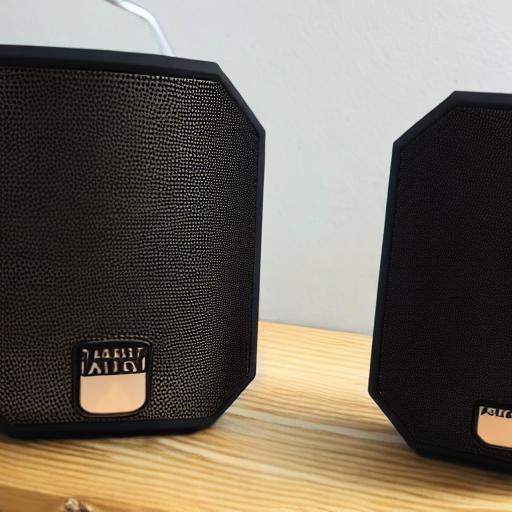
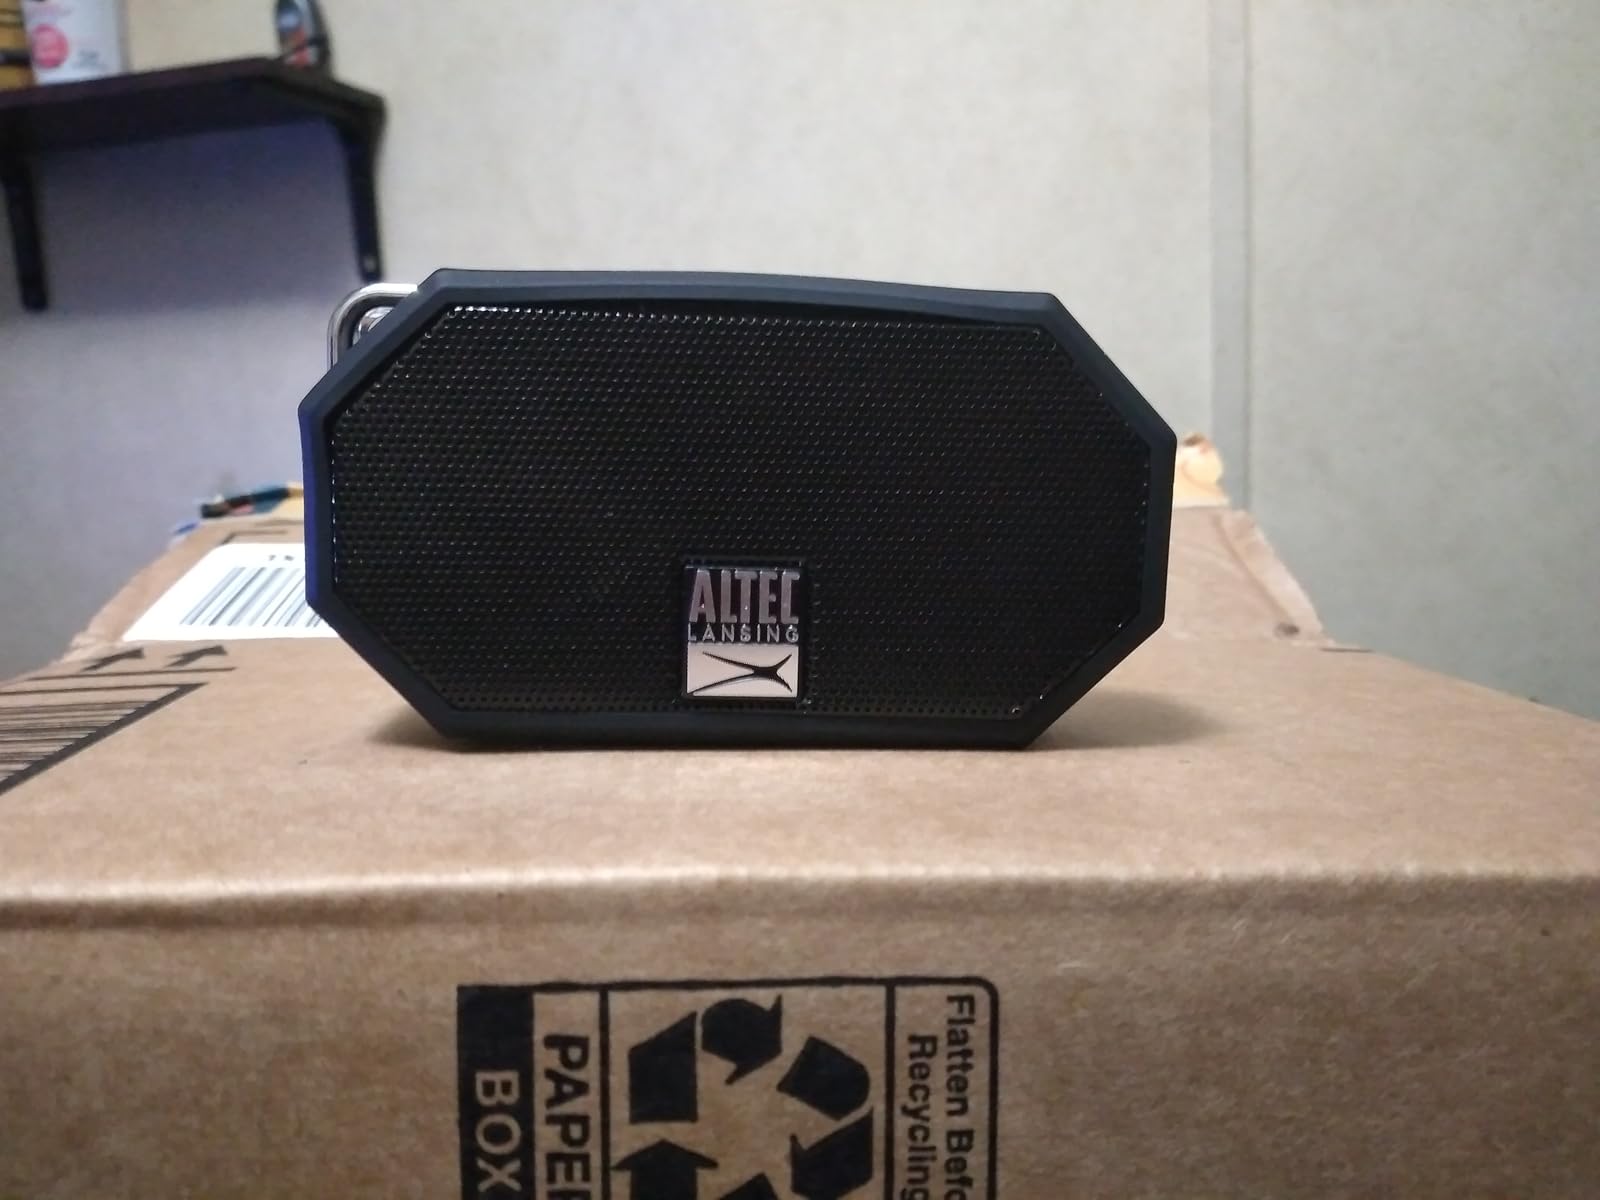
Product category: speaker
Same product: no